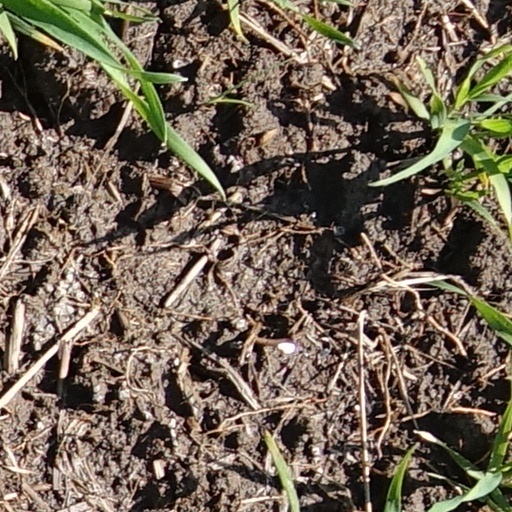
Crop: wheat